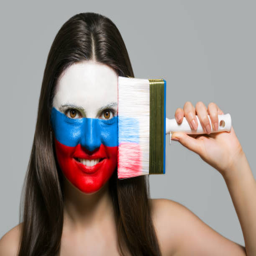
the face of a woman in the national colors